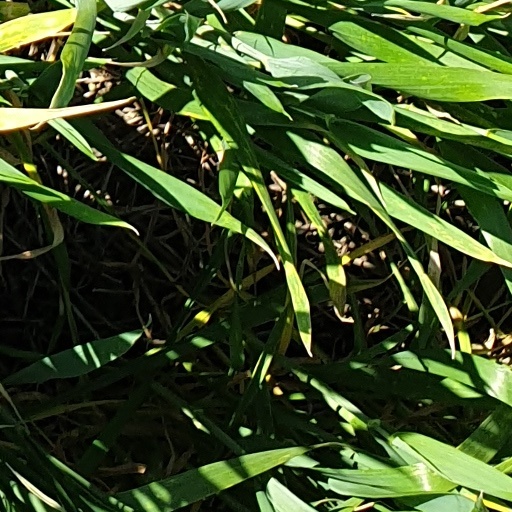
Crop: wheat